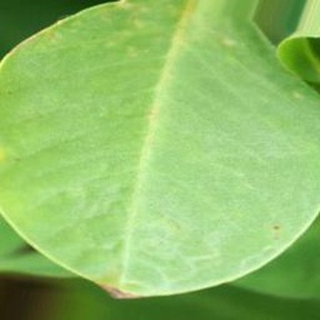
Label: groundnut_early_leaf_spot